Scottish religion in the seventeenth century

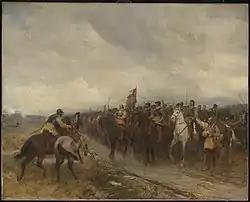
Dunbar, 1650; defeat in the Third English Civil War led to Scotland's incorporation into the Commonwealth.

Despite the small number of Scottish Catholics, fear of 'Popery' remained widespread, partly due to the close cultural and religious links between Scots and French Huguenots. Increasing restrictions by the French state led to a series of Huguenot rebellions, while many Scots also fought in the 1618 to 1648 Thirty Years' War, a religious conflict that caused an estimated 8 million deaths.